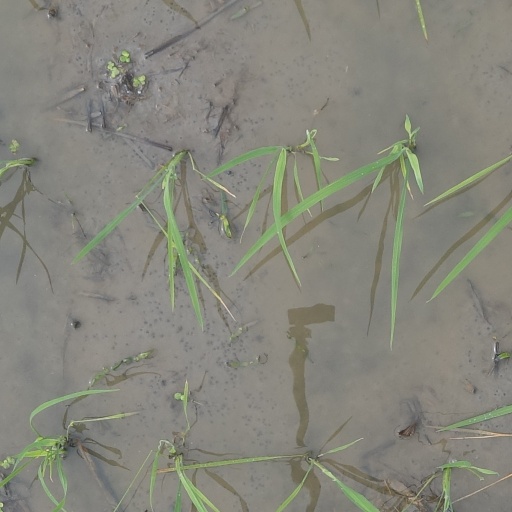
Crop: rice